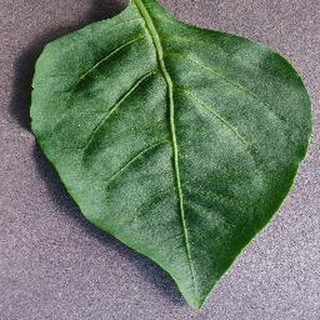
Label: healthy_bell_pepper